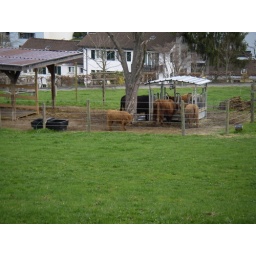
cows by castle wall